Economy of Brazil

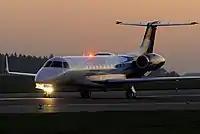
Embraer Legacy 600 jet manufactured by Embraer

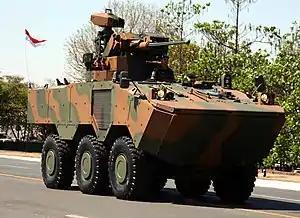
VBTP-MR Guarani armoured personnel carrier.

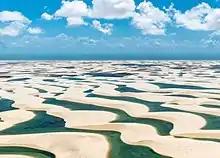
Lençóis Maranhenses.

Brazil has the second-largest manufacturing sector in the Americas. Accounting for 28.5 percent of GDP, Brazil's industries range from automobiles, steel and petrochemicals to computers, aircraft, and consumer durables. With increased economic stability provided by the Plano Real, Brazilian and multinational businesses have invested heavily in new equipment and technology, a large proportion of which has been purchased from U.S. firms.